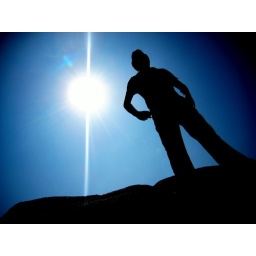
I took this shot in kovalam beach,the person standing is my friend ela....